Wat Phra Kaew

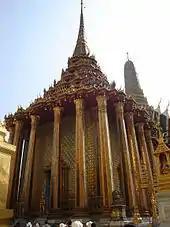
The Phra Mondop or the library contains several ornamented bookcases filled with sacred texts.

The Emerald Buddha, or Phra Kaeo Morakot, formally named Phra Phuttha Maha Mani Rattana Patimakon, is the temple's main Buddha image as well as its namesake. The sacred image is of the meditating Gautama Buddha seated in the lotus position, made of a semi-precious green stone (usually described as jade), clothed in gold, and about tall.